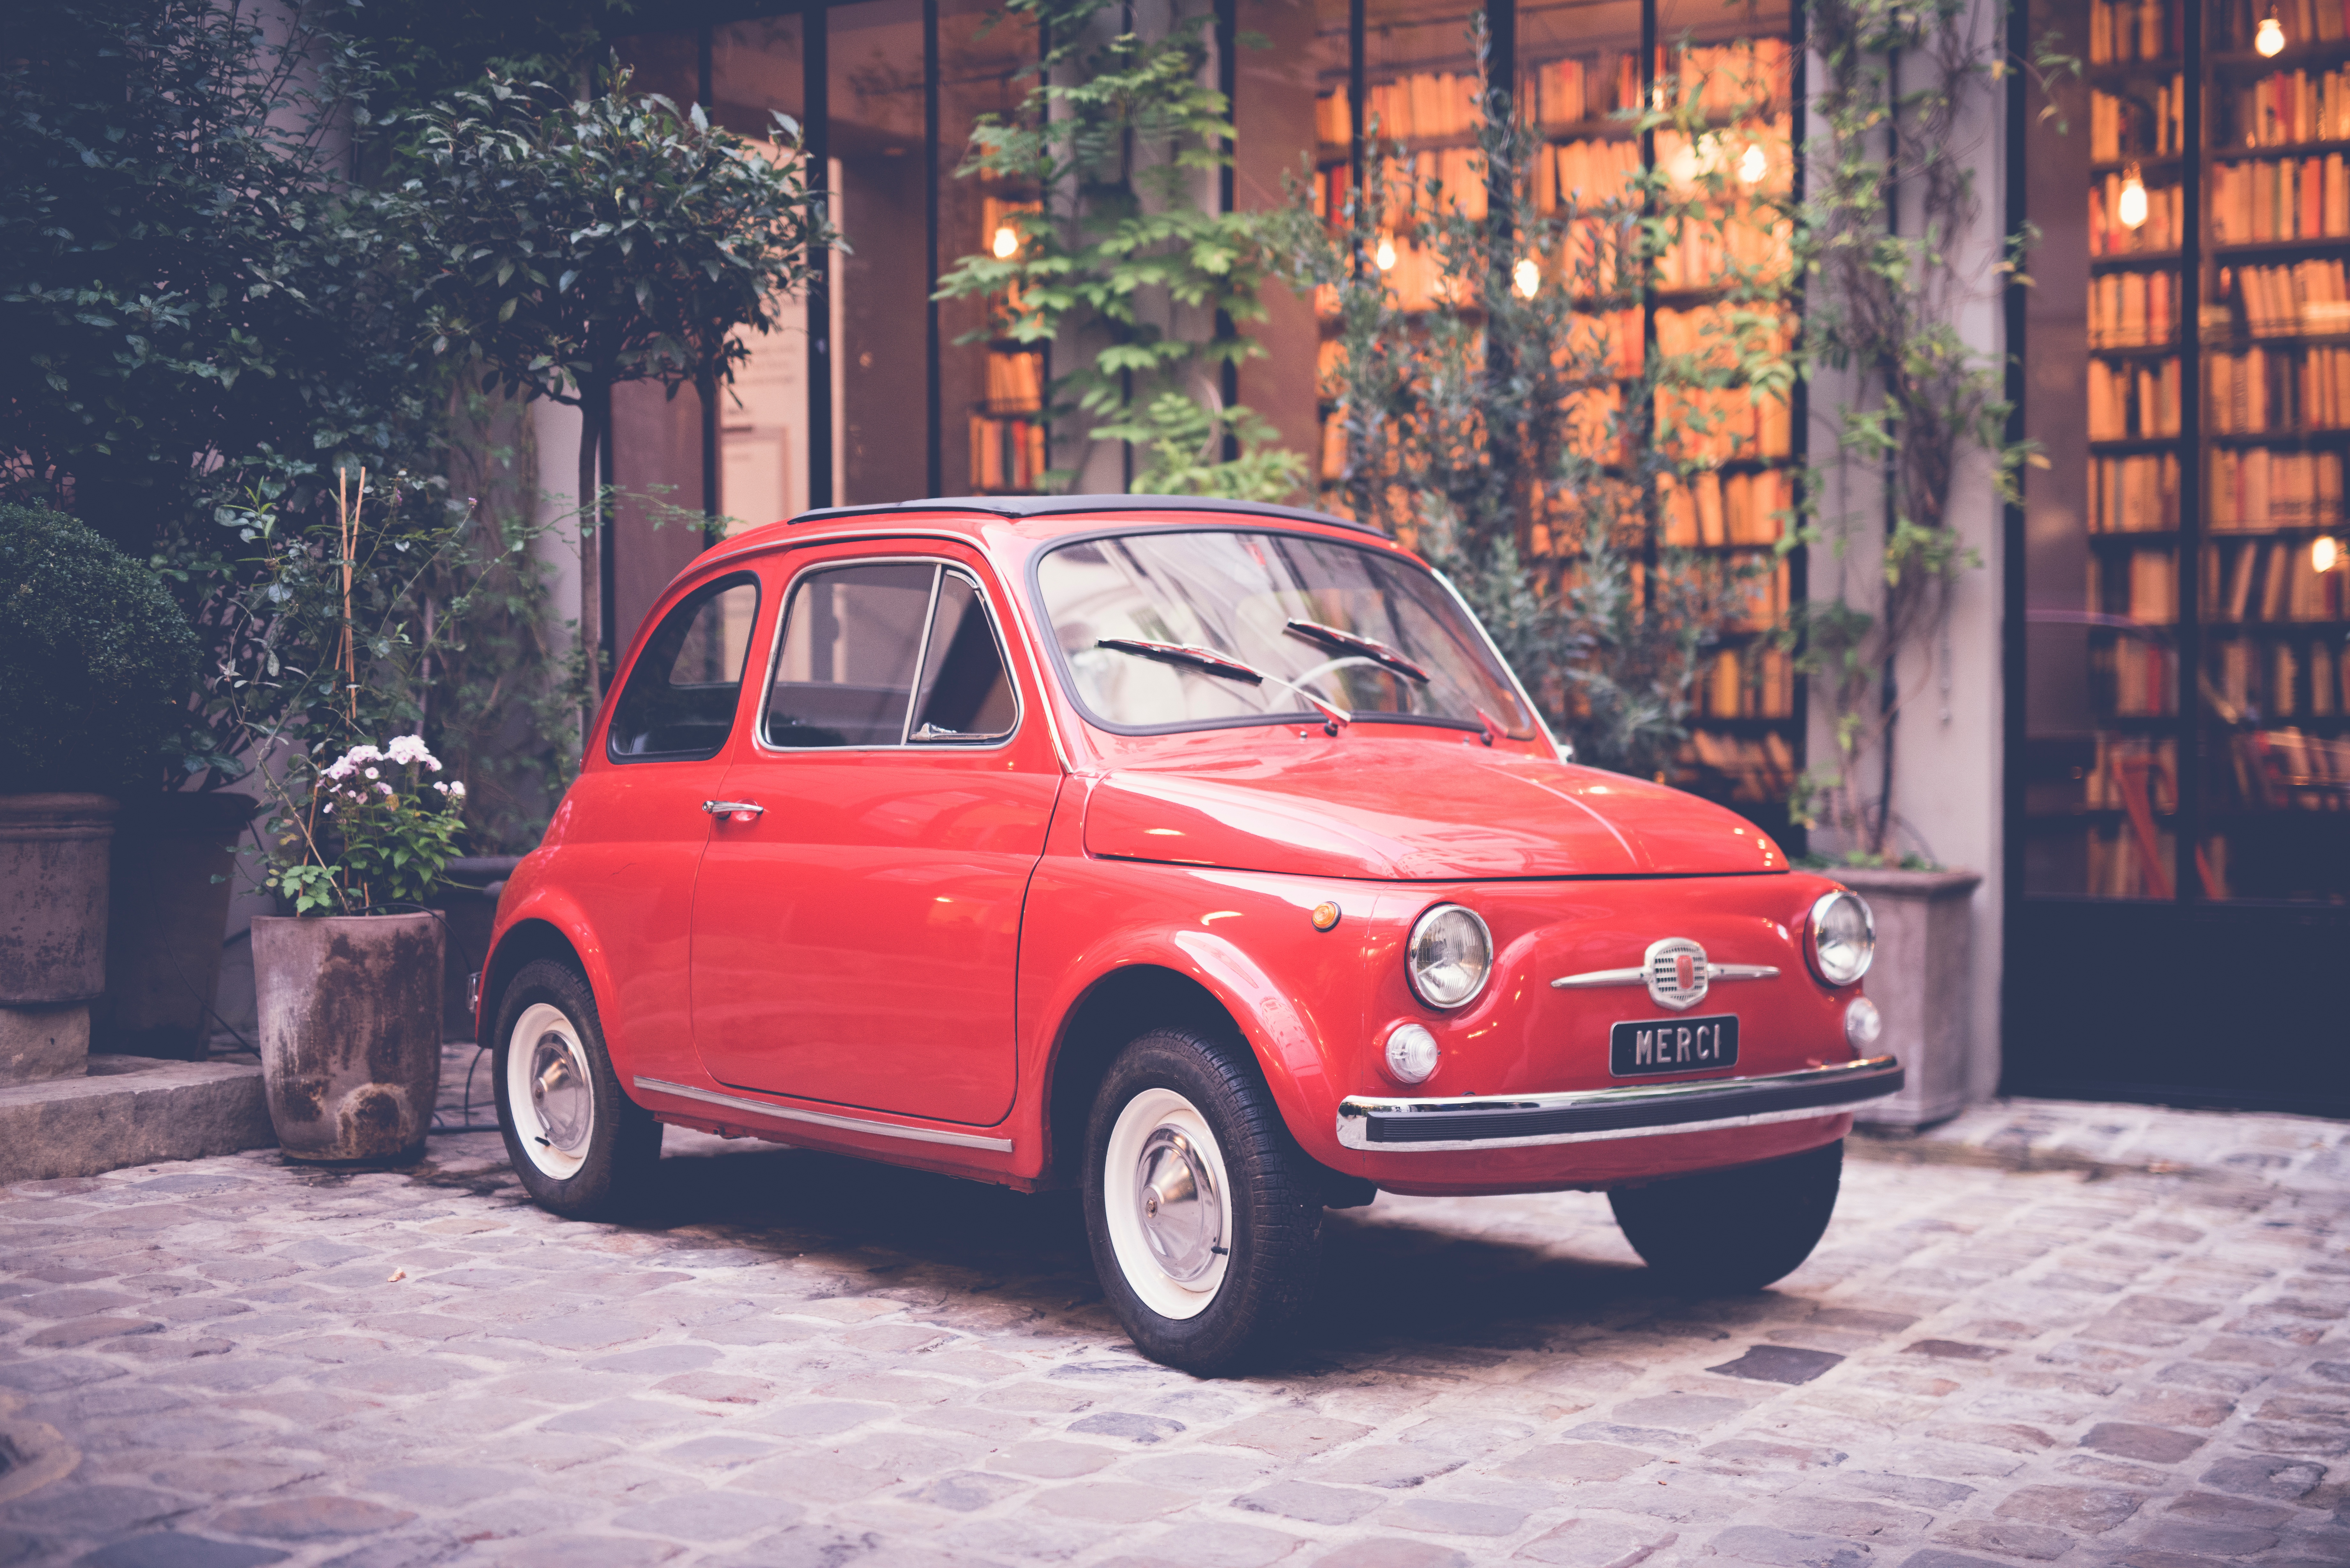
car, automobile, transportation, vehicle, motor vehicle, fiat 500, fiat, city car, land vehicle, automobile make, family car